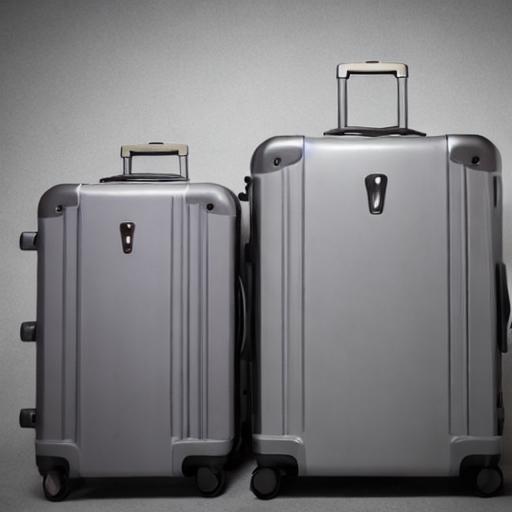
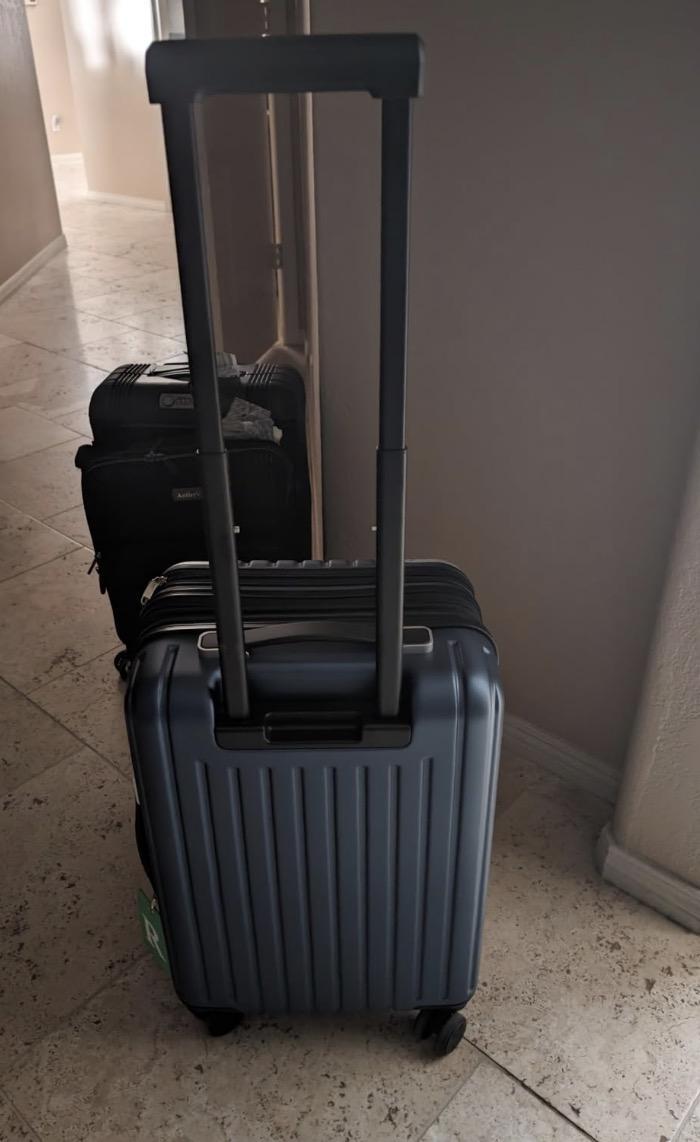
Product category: items_tea
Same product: no